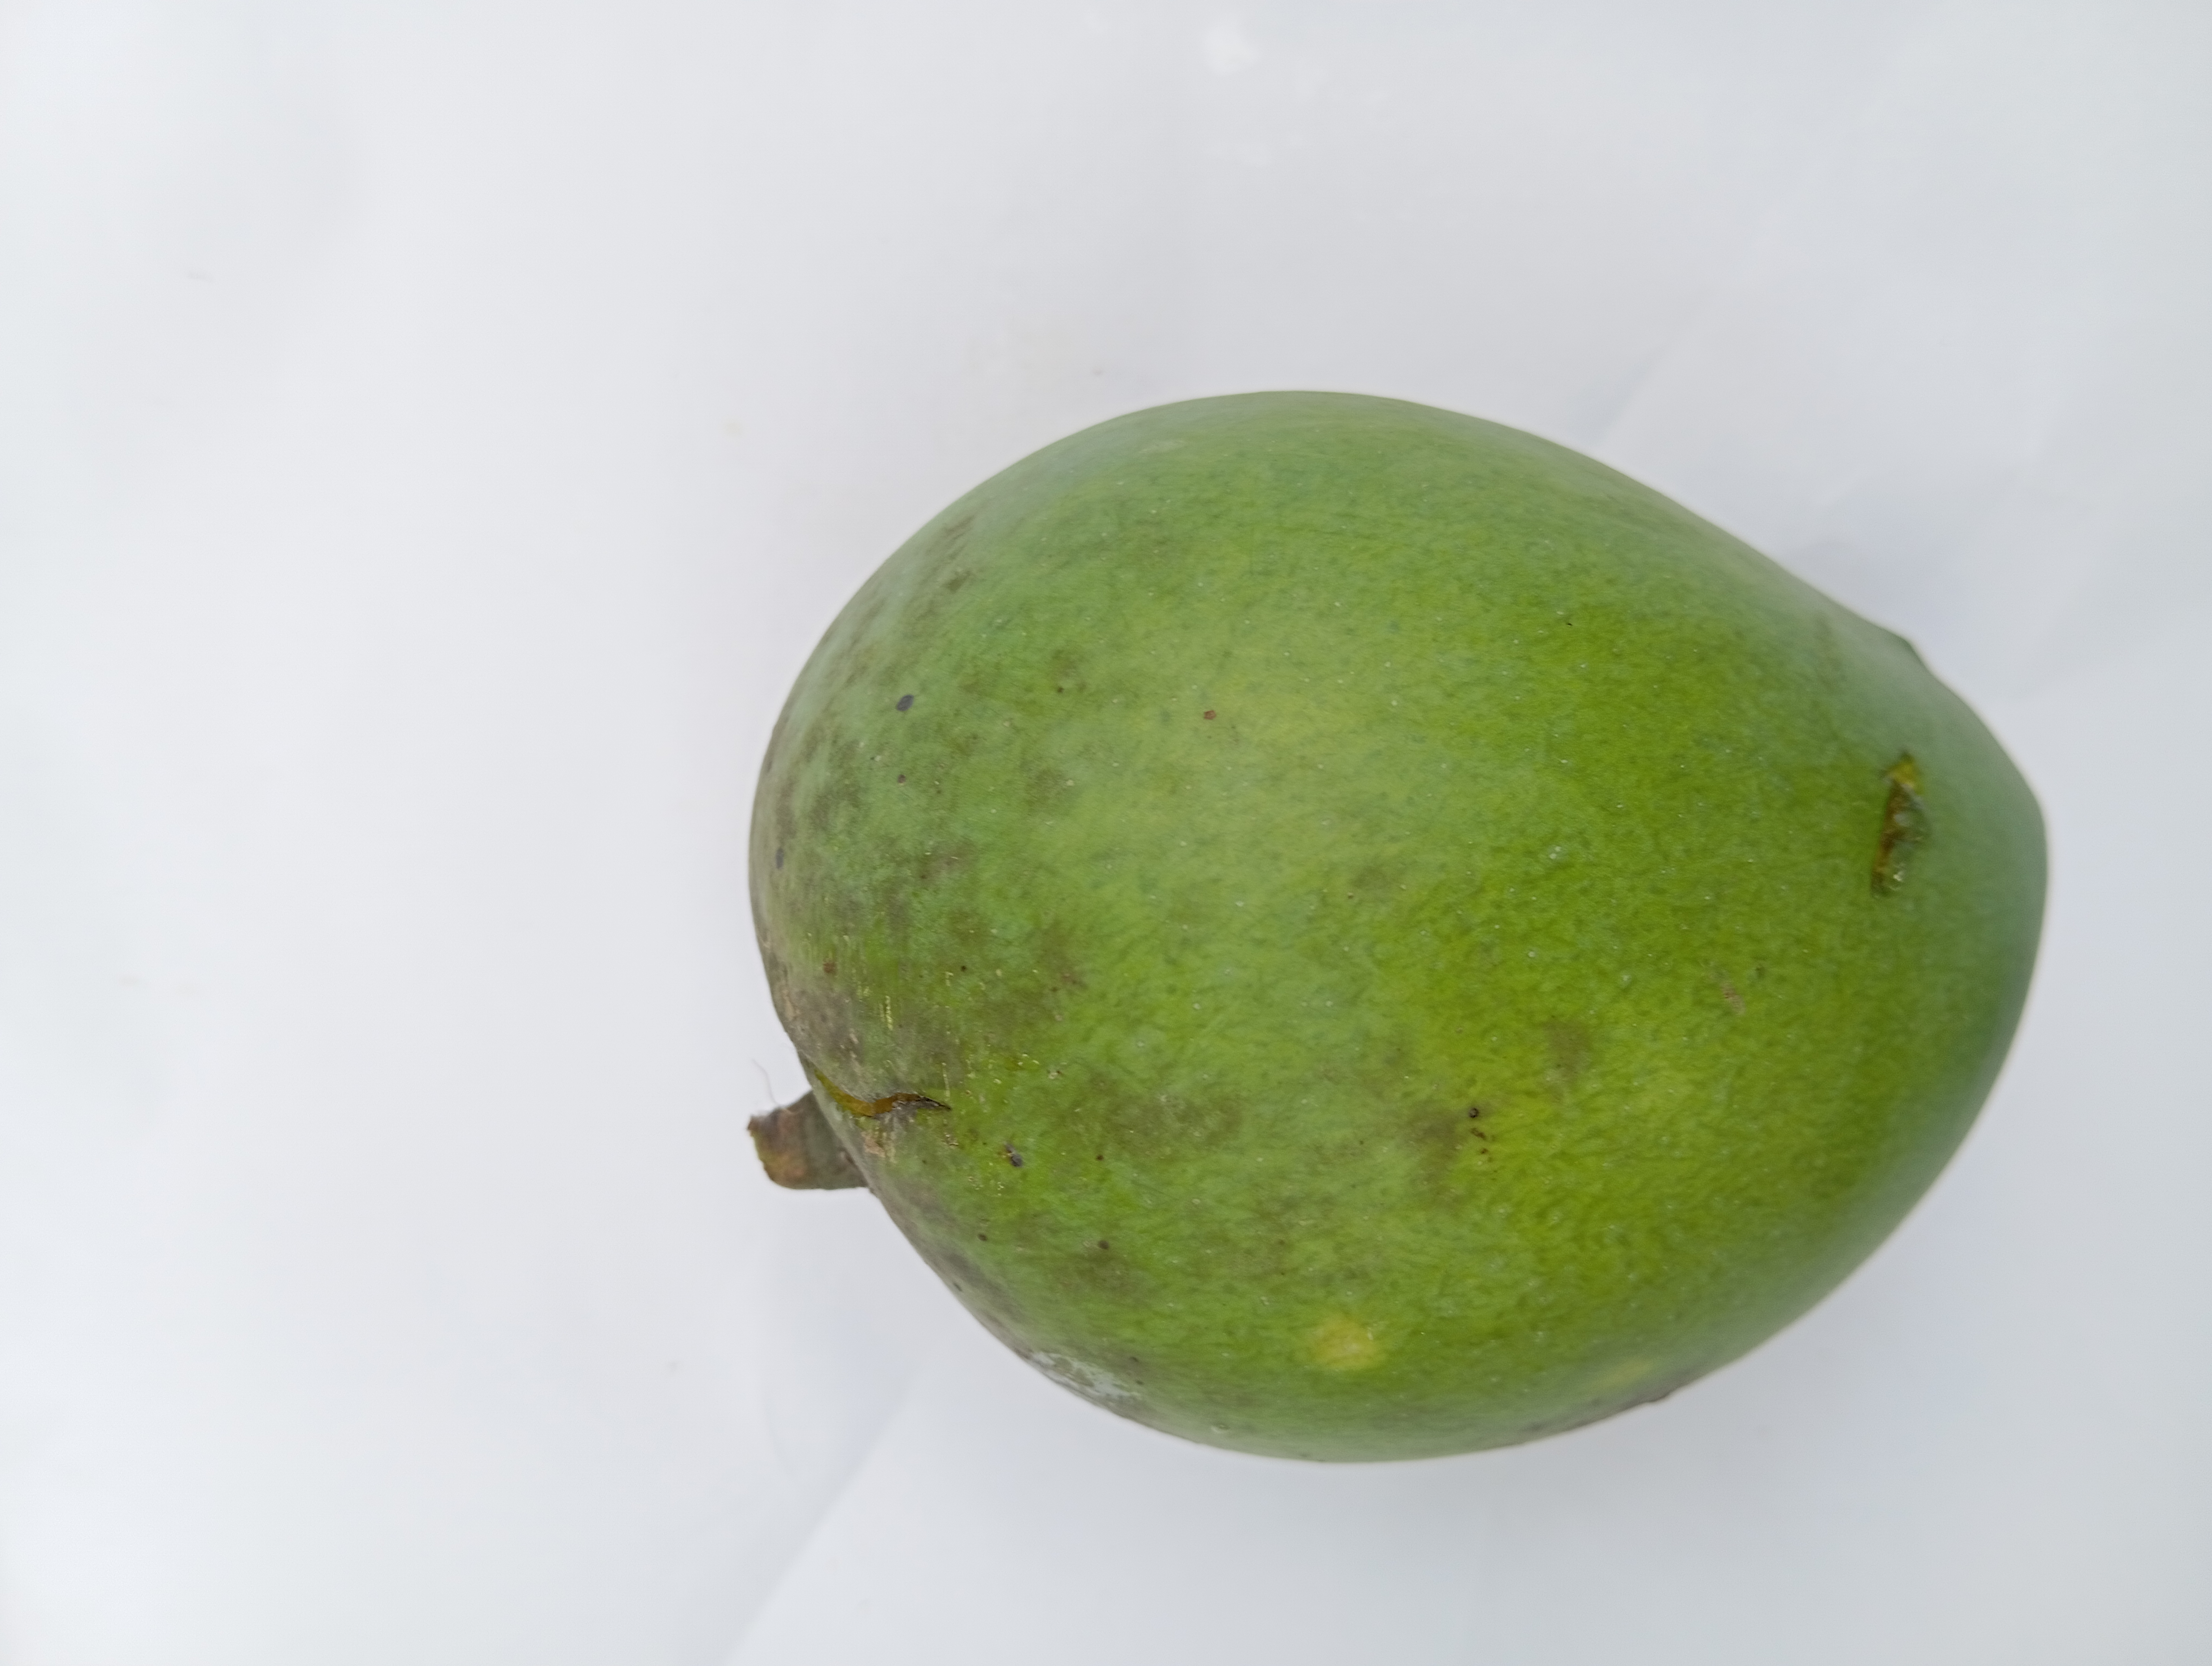
Mango variety: Harivanga